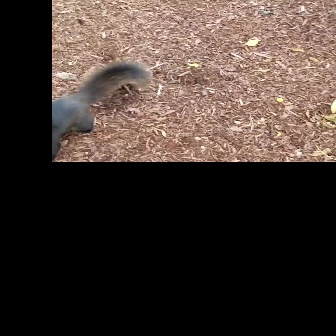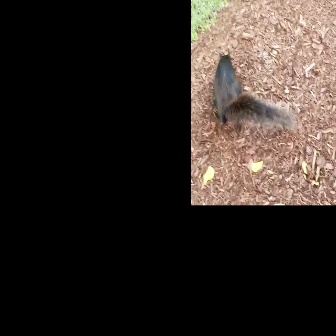
  Please identify the target specified by the bounding box [52,59,153,160] in the first image and locate it in the second image. Return the coordinates in [x_min,y_min,x_max,y_max] format.
Answer: [212,47,295,130]